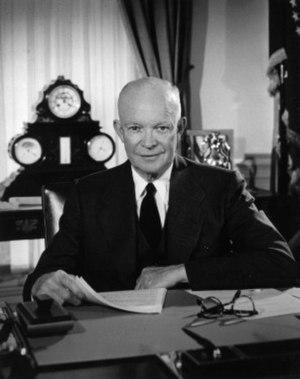
Cette page concerne des événements d'actualité qui se sont produits durant l'année 1961 du calendrier grégorien aux États-Unis.